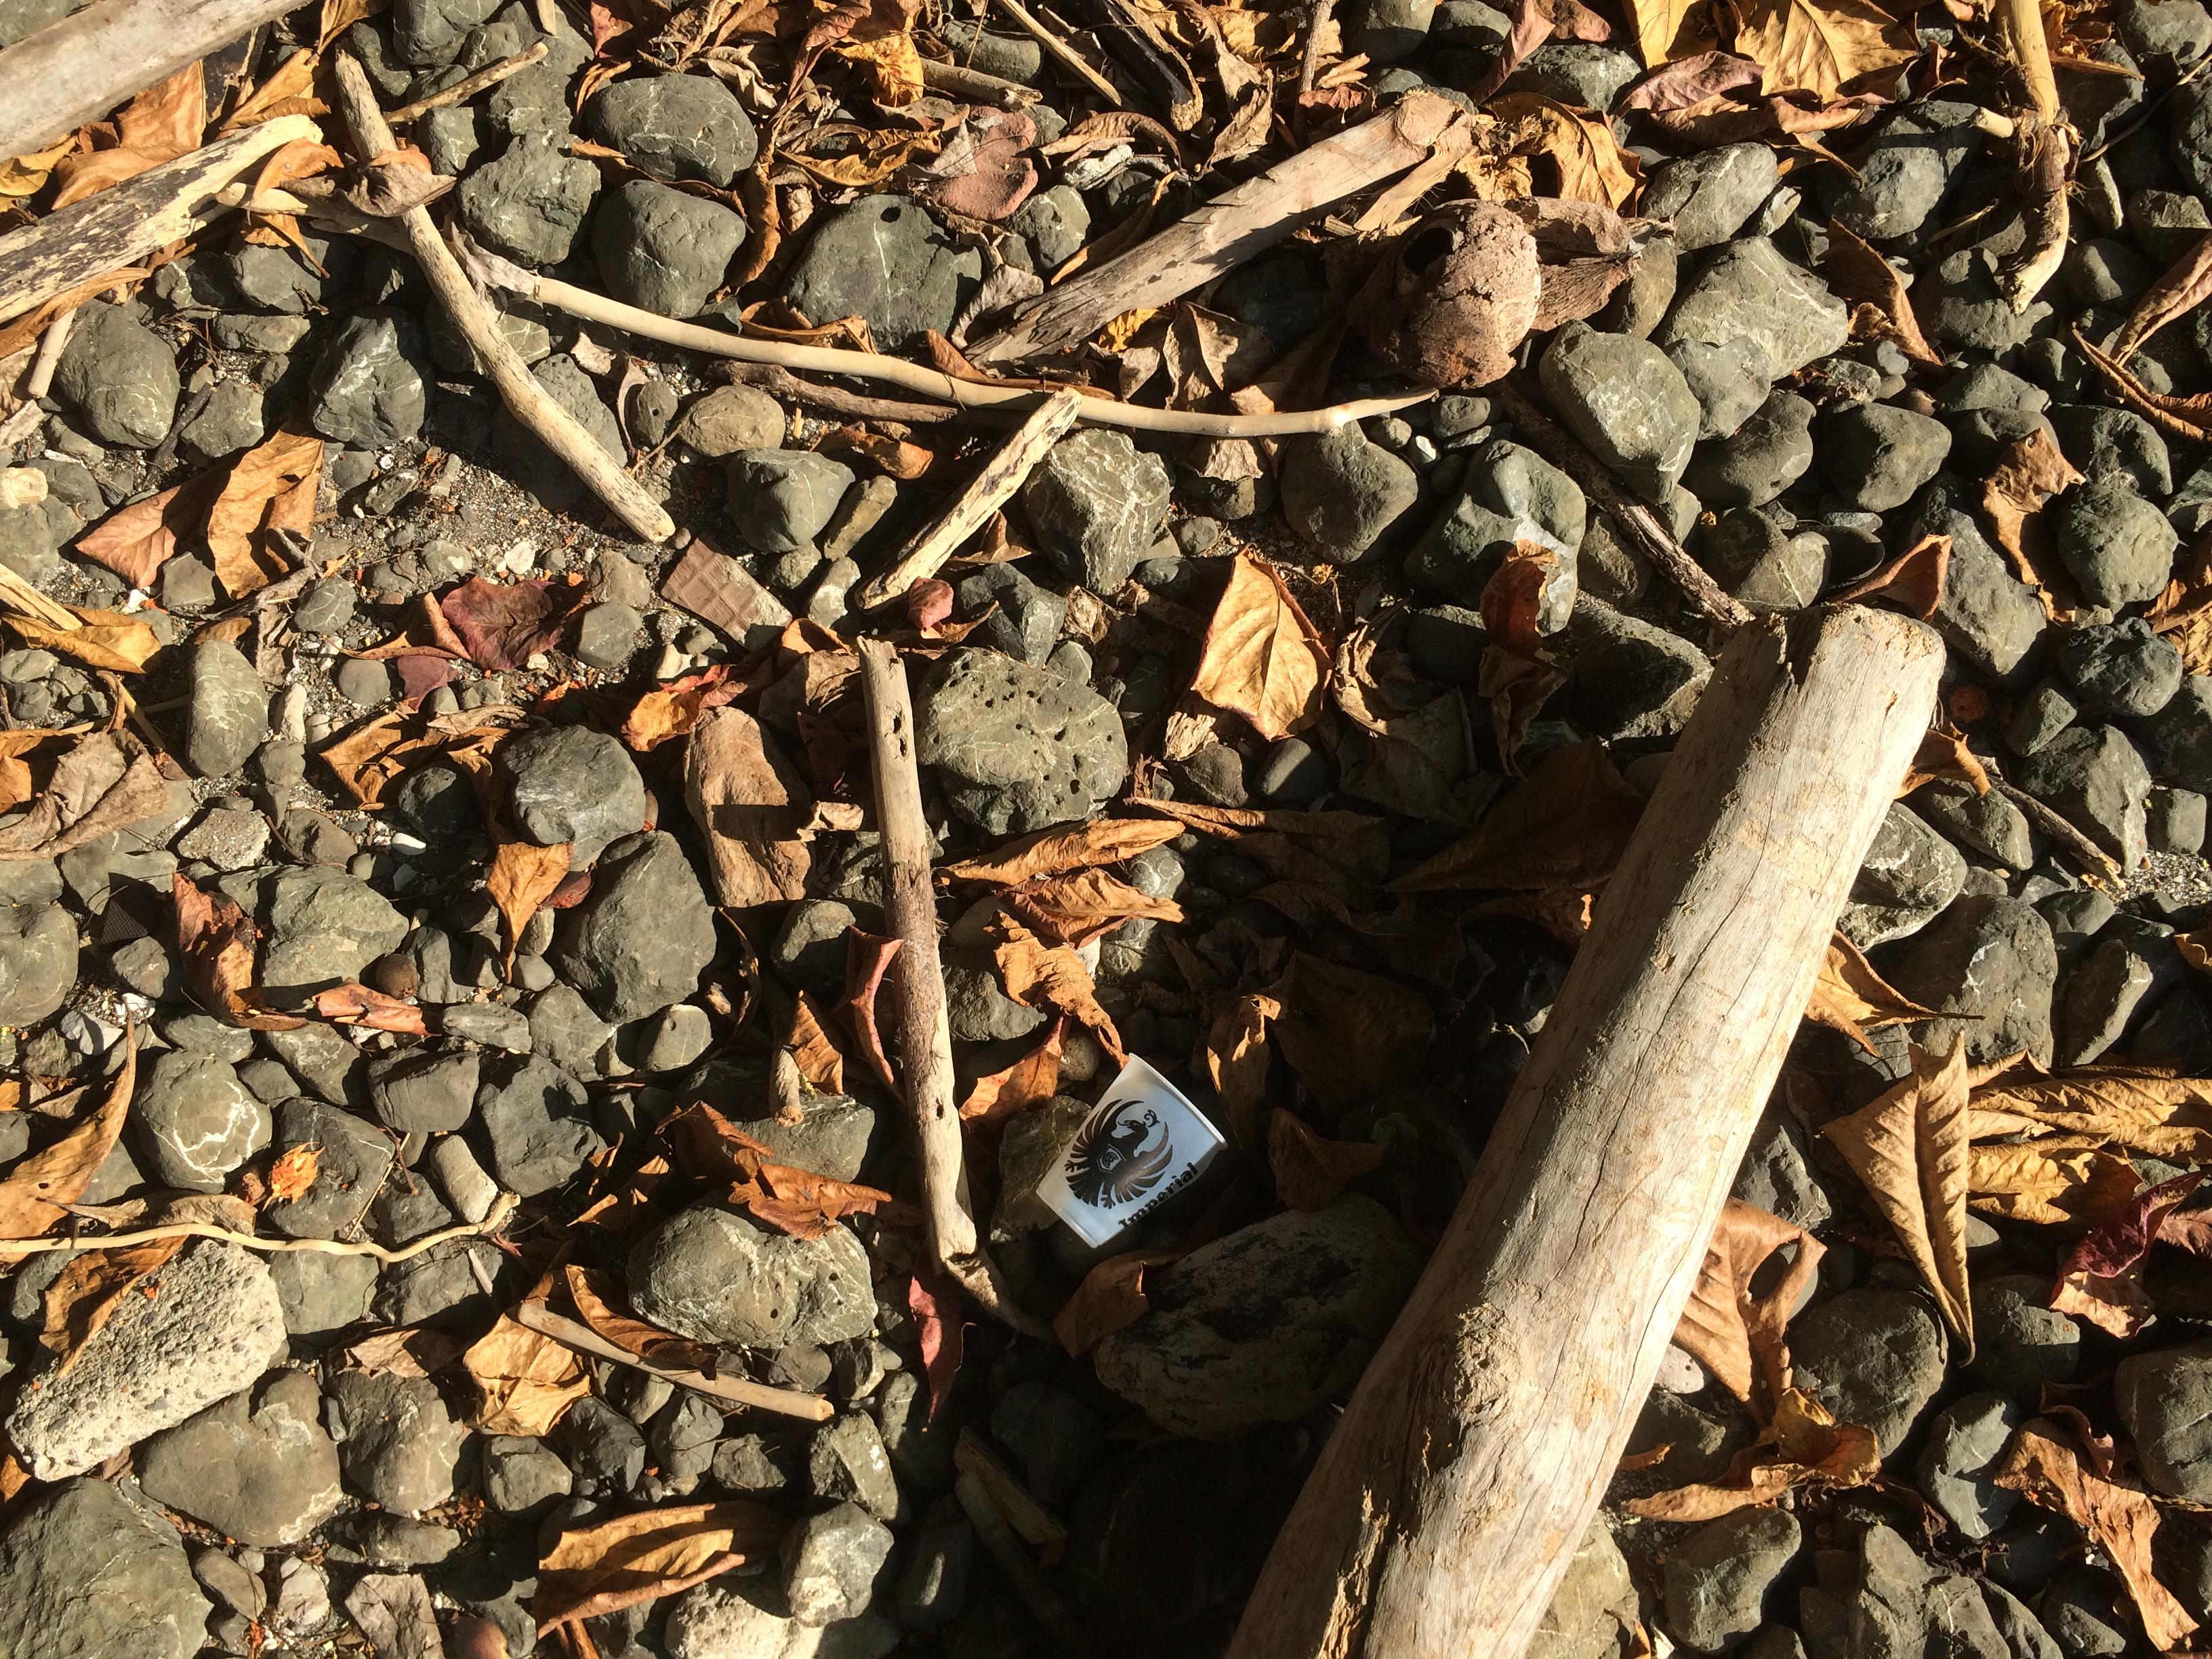
Object: Disposable plastic cup (Cup)